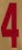
Number: 4